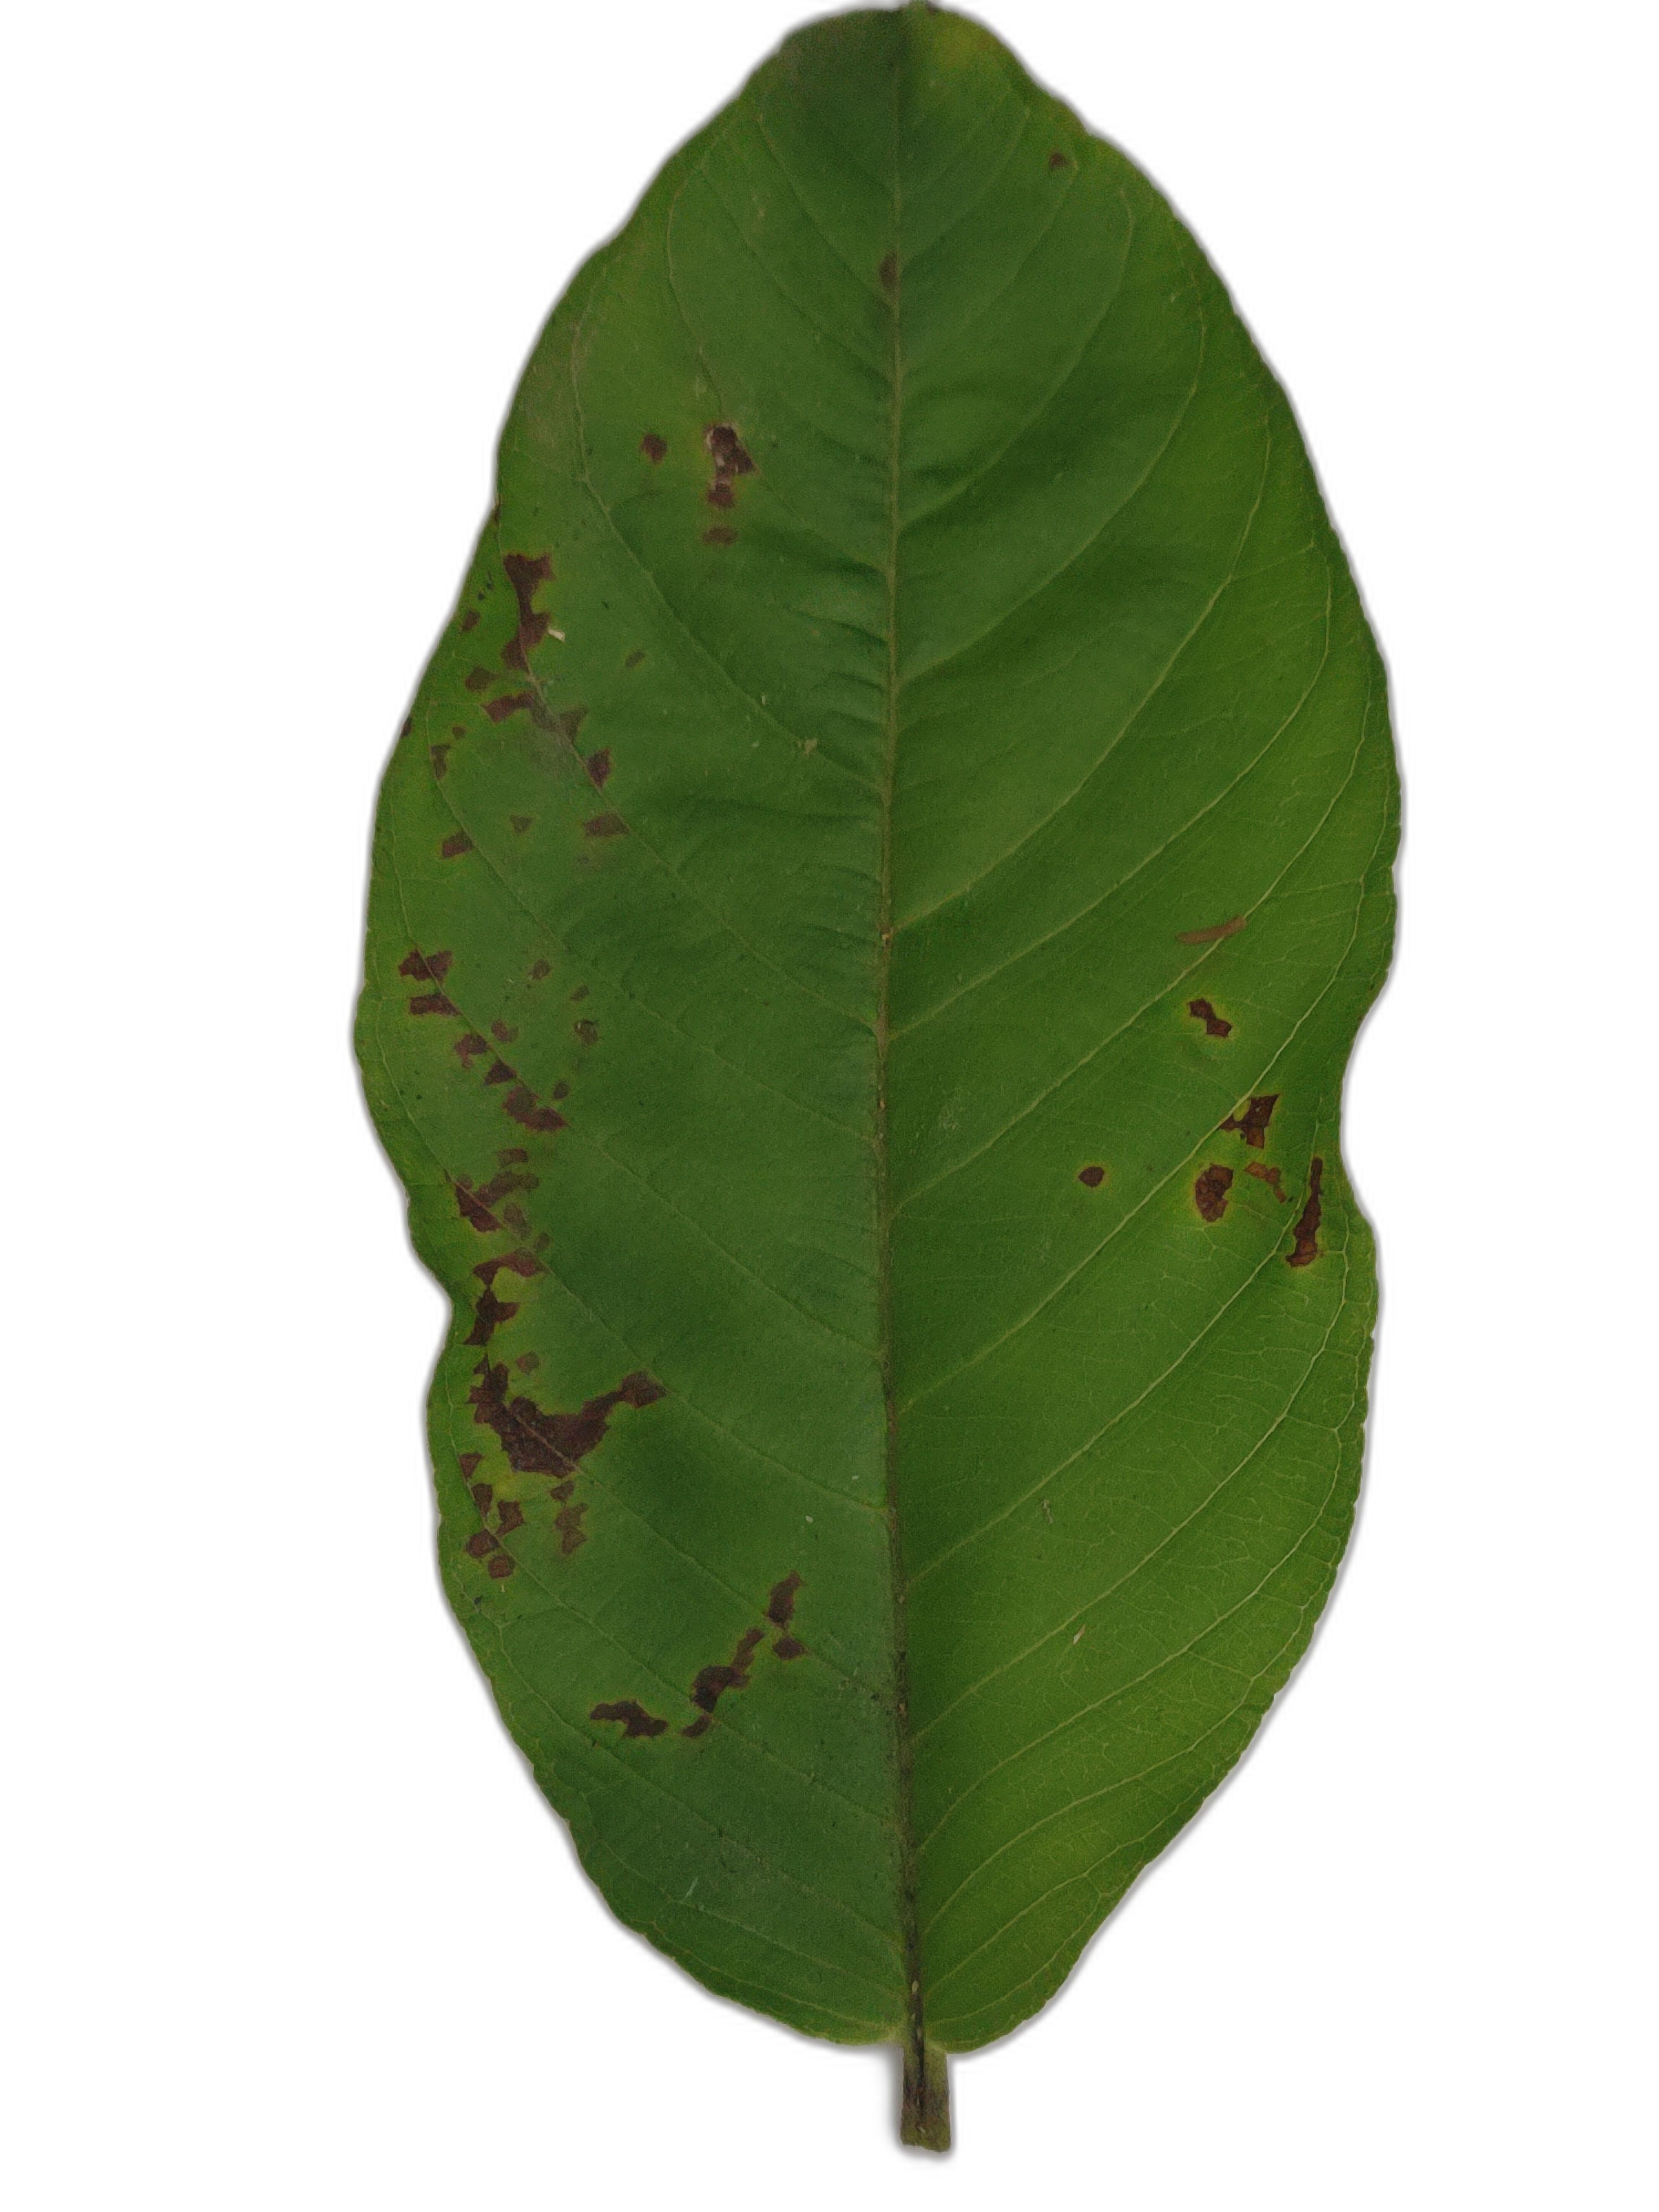
Plant part: leaf
Disease: Dot